Château-d'Œx

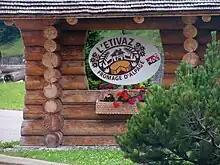
L'Étivaz village

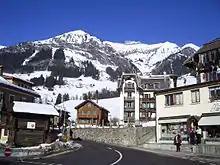
Château-d'Œx

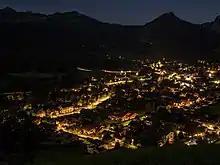
Château-d'Œx at night

Château-d'Œx has a population of . , 19.1% of the population are resident foreign nationals. Over the last 10 years (1999–2009) the population has changed at a rate of 5%. It has changed at a rate of 8.8% due to migration and at a rate of −3.6% due to births and deaths.